Music of Baltimore

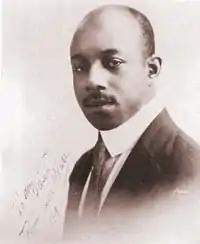
Eubie Blake

Baltimore's Eubie Blake, born in 1883, became a musician at an early age, hired as a house musician at a brothel, run by Aggie Shelton. He perfected his improvisational piano style, which used ragtime riffs, and eventually completed "The Charleston Rag", in 1899. With compositions like that, Blake pioneered what would eventually become known as the "stride" style by the end of the 1890s; stride later became more closely associated with New York City. With his own technique, characterized by playing the syncopation with his right hand and a steady beat with the left, and became one of the most successful ragtime performers of the East Coast, performing with prominent cabaret entertainers Mary Stafford and Madison Reed.